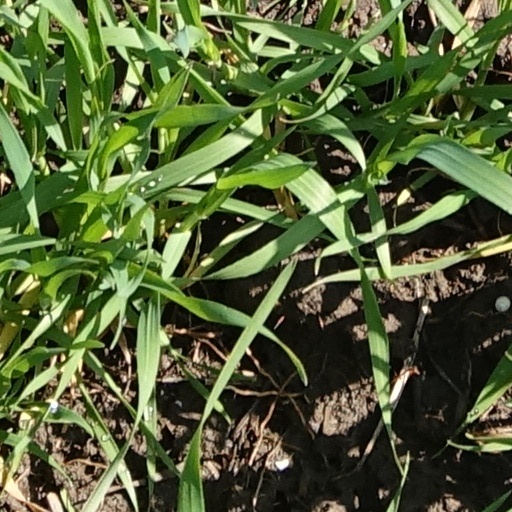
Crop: wheat